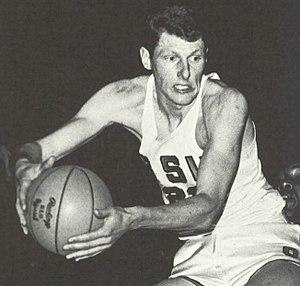
Mel Counts, né le 16 octobre 1941 à Coos Bay, dans l'Oregon, est un ancien joueur américain de basket-ball. Il évolue au poste de pivot.